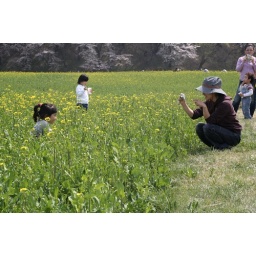
girl in flower field being photographed